All's Fair in Oven War

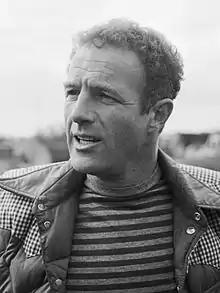
A black and white photo of a man in a striped shirt and jacket who has curly hair.

The episode was written by Matt Selman, his eleventh writing credit for "The Simpsons". The episode was the first season sixteen episode that Mark Kirkland directed.